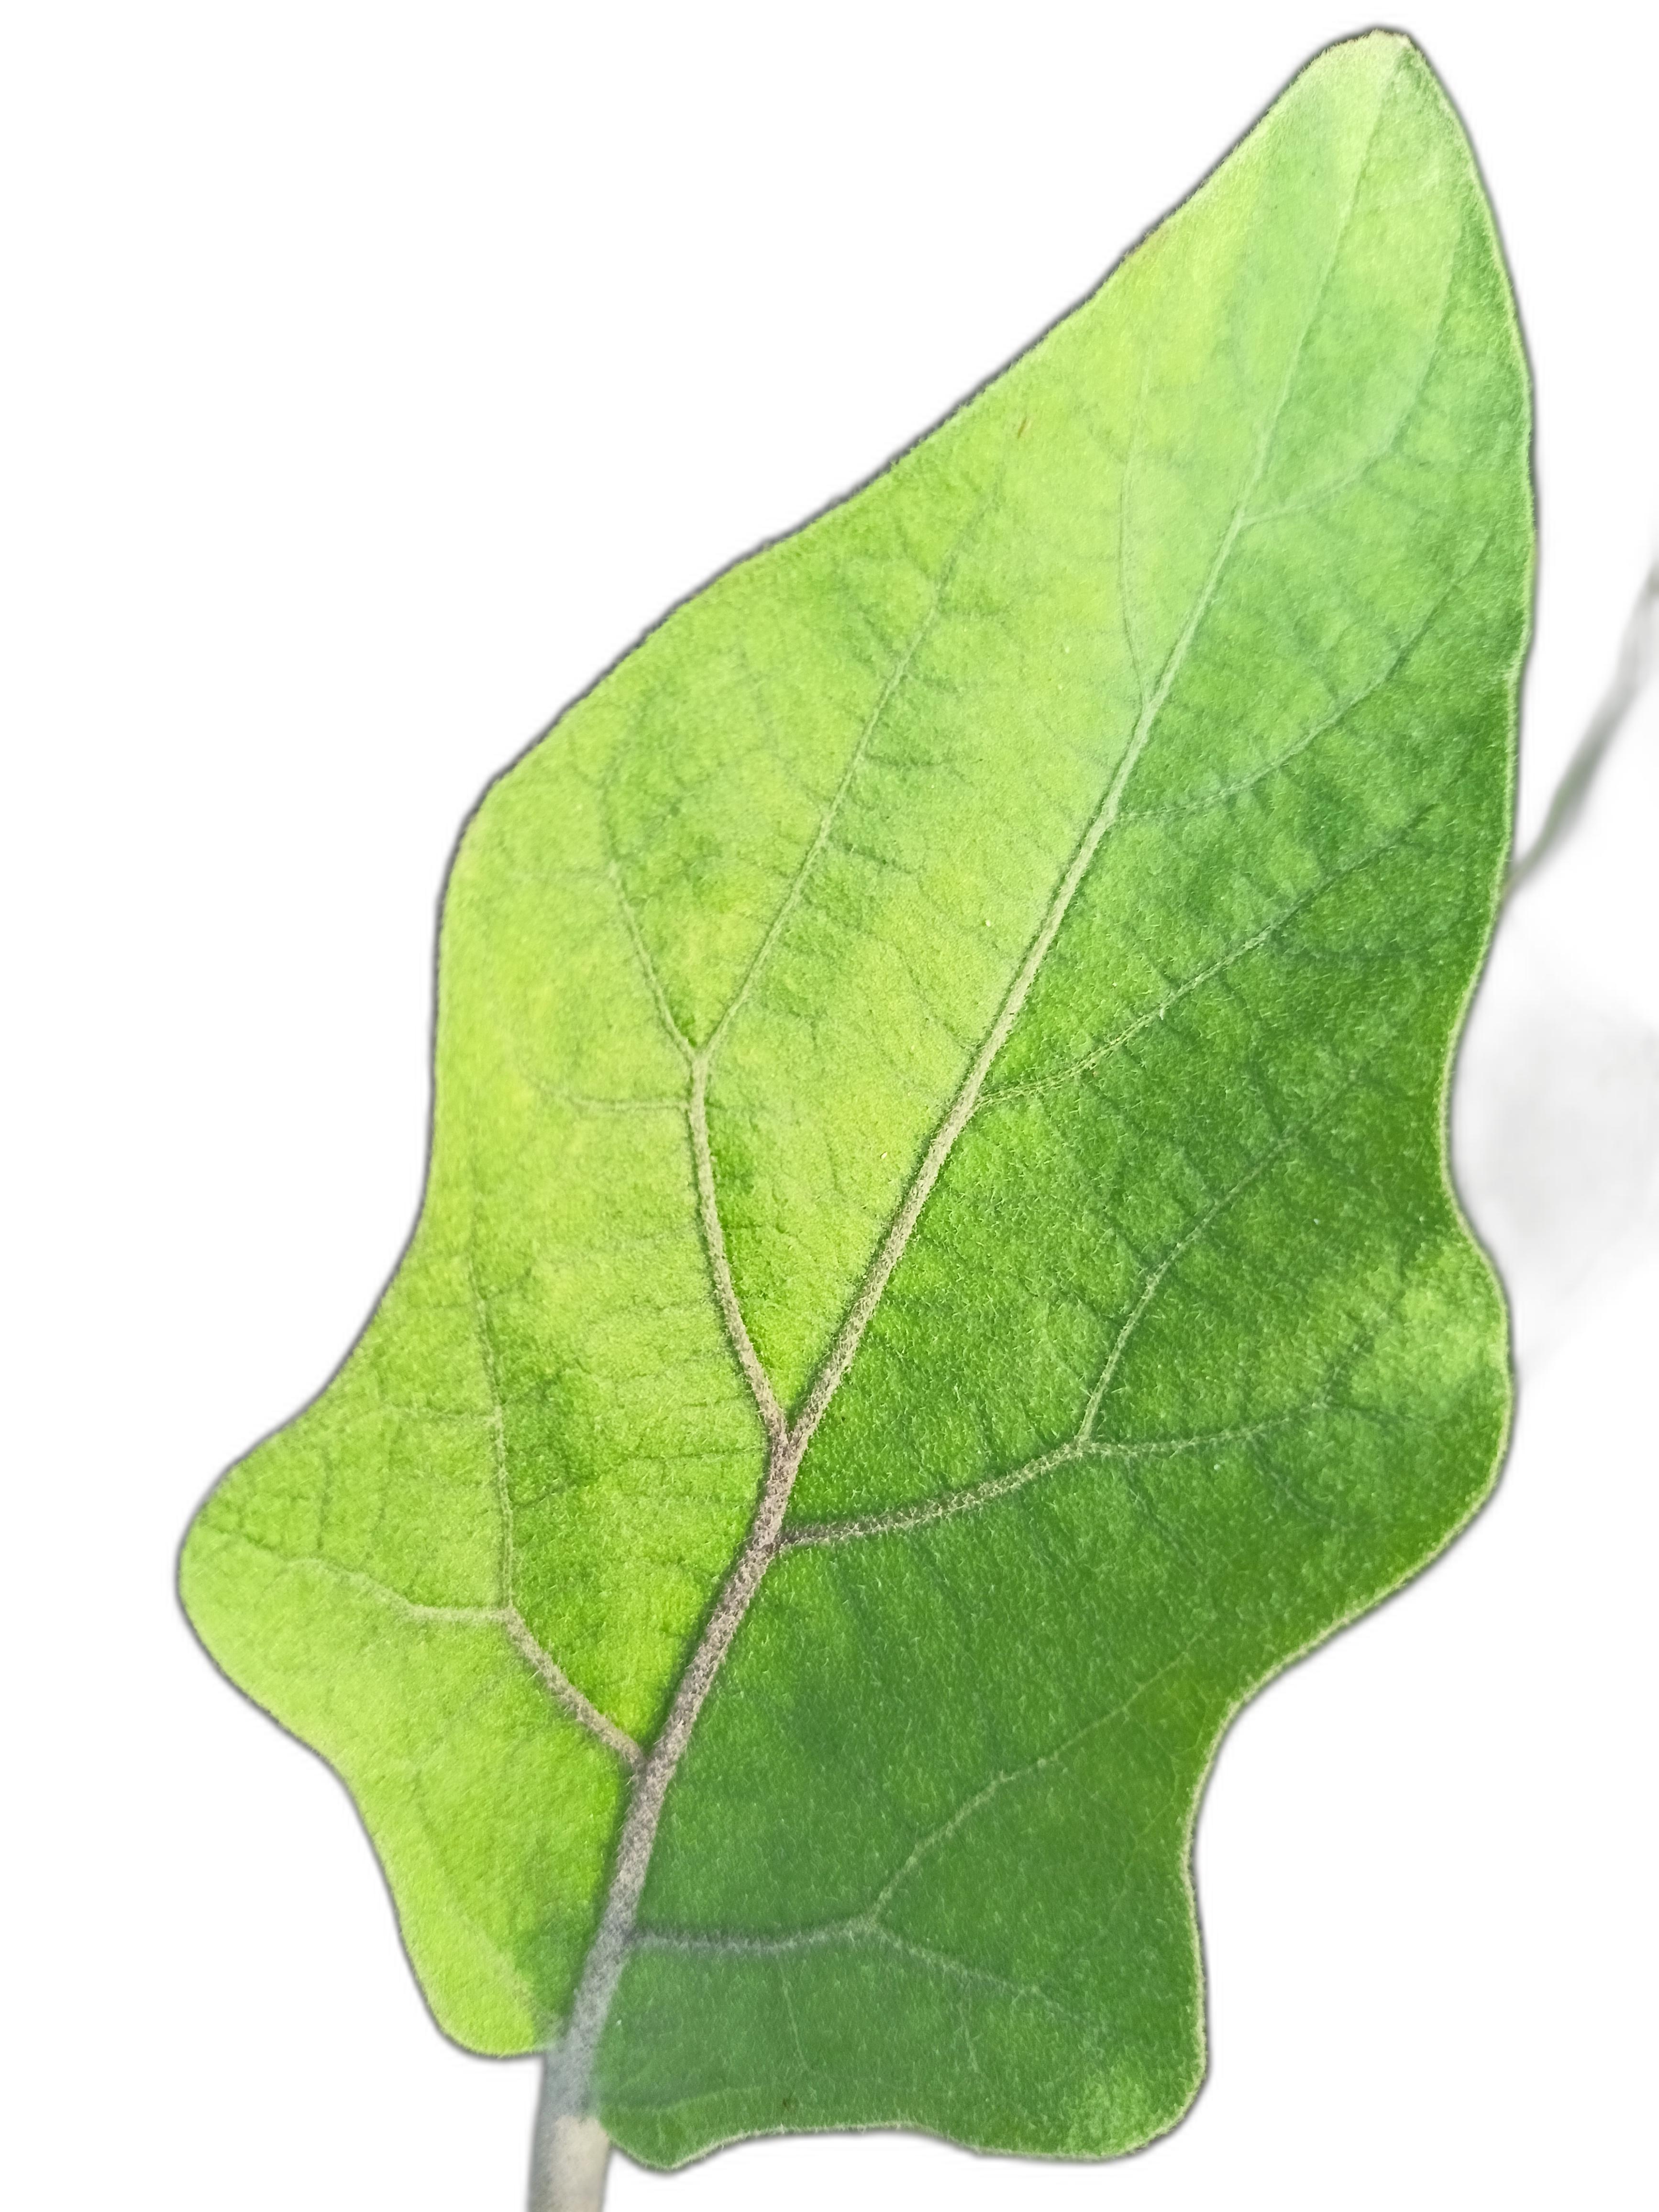
Label: Healthy Leaf